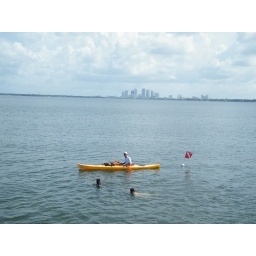
swimming in Tampa's water is crazy ... that water isn't pristine